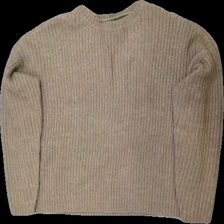
View: front
Type: Sweater
Category: Ladies
Brand: Not in the list
Brand text on label: vero moda
Colors: Brown
Material: 60% akryl 40% bomull
Pattern: Other
Cut: C-collar
Size: XL
Season: All
Price range: 100-150
Recommended usage: Reuse
Description: ribbstickad sweater